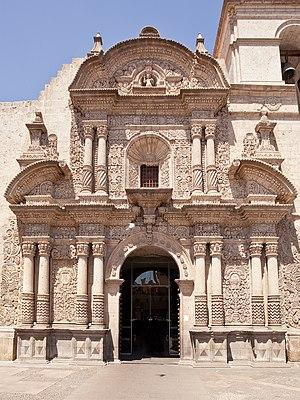
La Mission jésuite du Pérou est une œuvre d’évangélisation chrétienne entreprise par la Compagnie de Jésus en Amérique du Sud, à partir du Pérou. Il y a l’ancienne mission, commencée en 1567 qui fut interrompue lorsque les Jésuites furent expulsés d’Espagne, en 1767. Et la nouvelle mission, qui reprit en 1871. La nouvelle ‘Province du Pérou’ fut érigée en 1968.